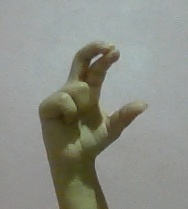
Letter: thal